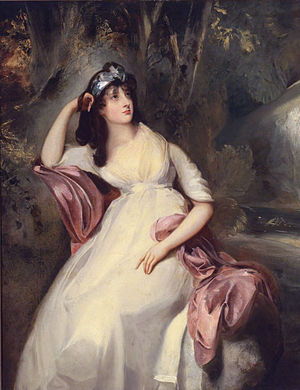
Thomas Lawrence / Galleri
Thomas Lawrence var en engelsk maler.